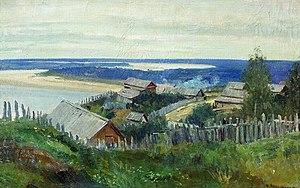
Paysage par le peintre Aladjalov
Emmanuel Aladjalov, né le 8 juin 1862 et mort le 19 février 1934, est un peintre russe et soviétique de paysages. Il est d'origine arménienne.